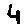
Label: 4